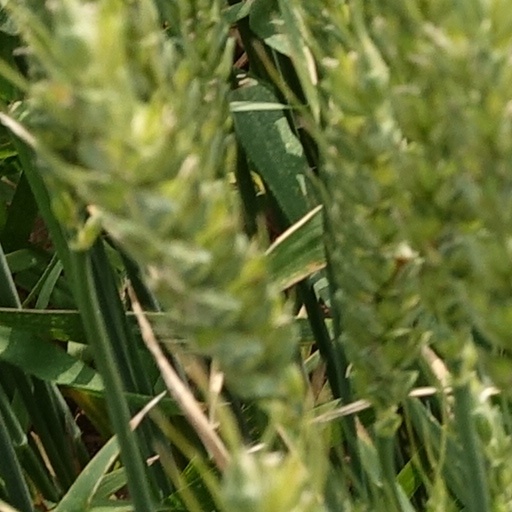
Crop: wheat